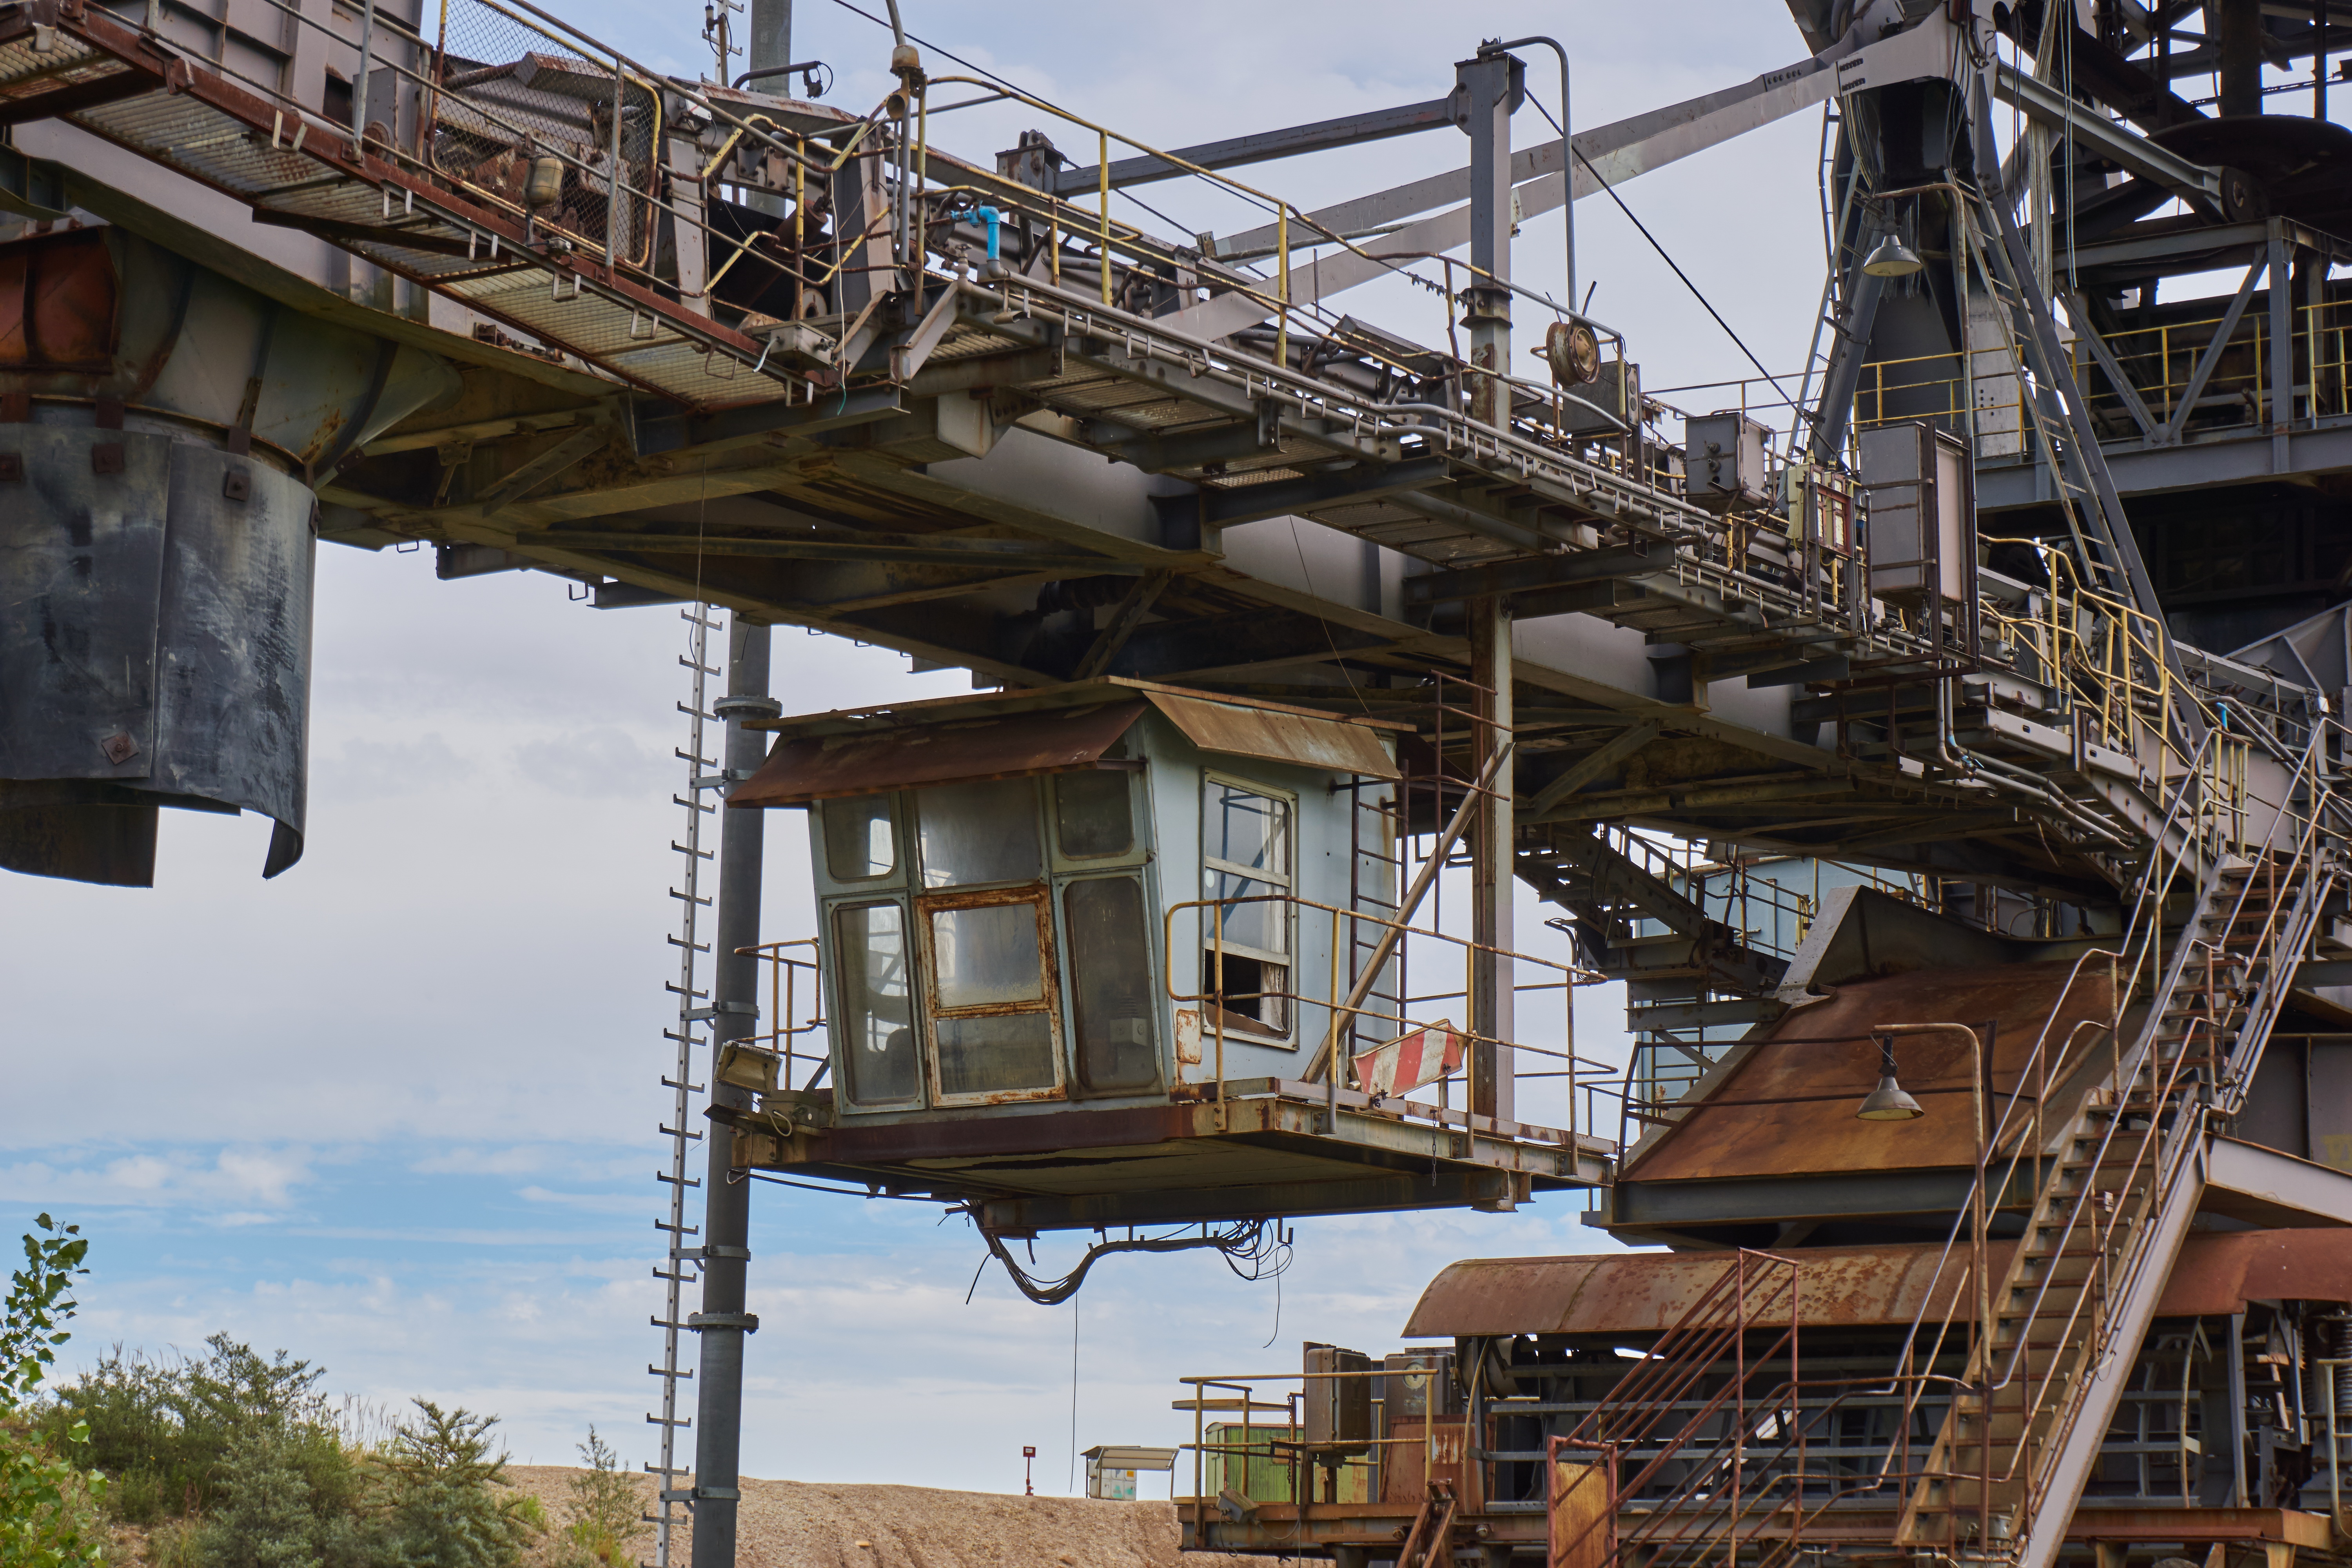
technology, bridge, old, steel, transport, vehicle, industry, decay, excavators, riesen, lost places, removal, commodity, construction equipment, open pit mining, bucket wheel excavators, brown coal, overburden